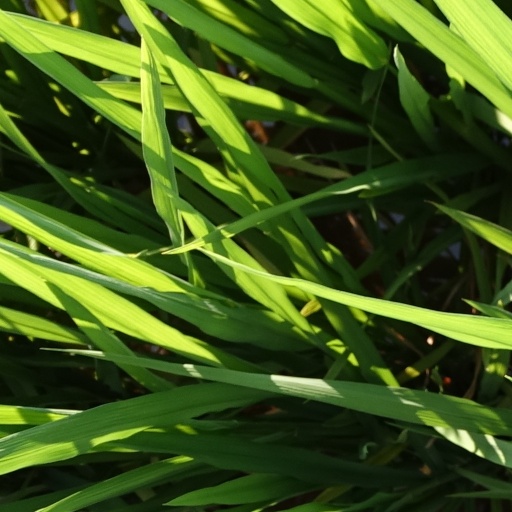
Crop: rice